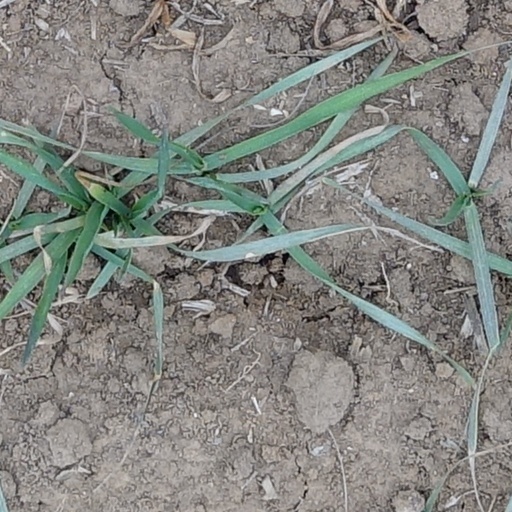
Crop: wheat